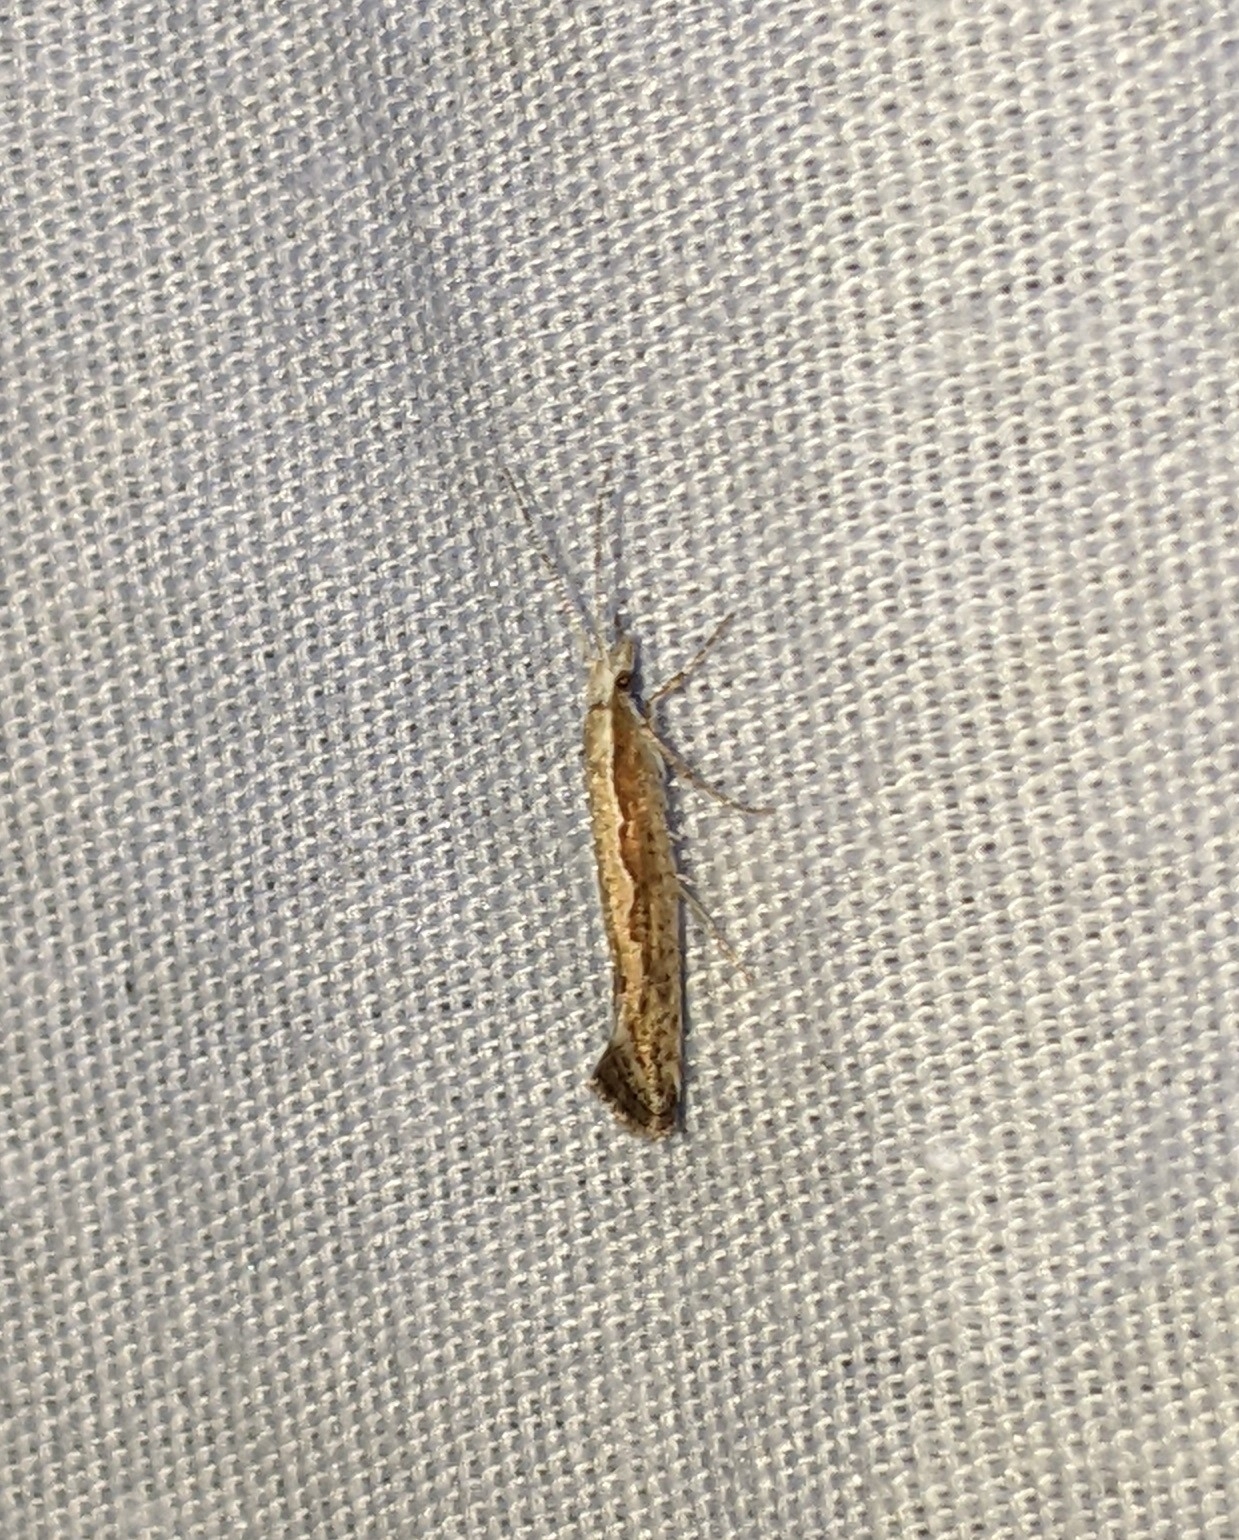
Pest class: diamondback_moth